M62 motorway

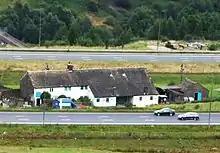
Stott Hall Farm, viewed from moorland above westbound carriageway in August 2009

The motorway crosses Scammonden Dam on an embankment between junctions 22 and 23. Preparatory work in the Deanhead Valley began in August 1964 and the dam in 1966. The motorway's opening on 20 December 1970 was dependent on completion of the dam. Two other notable constructions on the Pennine section are the pedestrian bridge carrying the Pennine Way, which is curved downwards with long cantilevers, and Scammonden Bridge, the longest single-span non-suspension bridge in the world when it was built. It carries a B road above the motorway. The section between Pole Moor and Outlane suffered fewer problems as the summer weather was satisfactory.